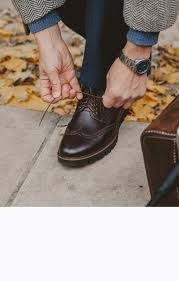
Label: Brogue